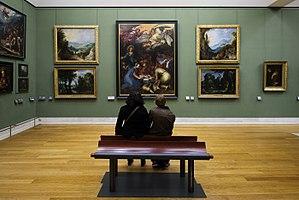
Le département des Peintures est l'un des huit départements qui composent le musée du Louvre. Il s'agit d'une des plus importantes et des plus célèbres collections du monde. Les collections du département des peintures sont spécialisées dans l'art européen du XIIIᵉ à la fin du XIXᵉ siècle. Cependant, à l'exception de la donation Hélène et Victor Lyon, l'essentiel des œuvres datant d'après 1848 sont exposées au musée d'Orsay. On peut noter que les peintures d'autres époques sont rattachées à d'autres départements. Par exemple, le département des Antiquités égyptiennes possède des peintures coptes.